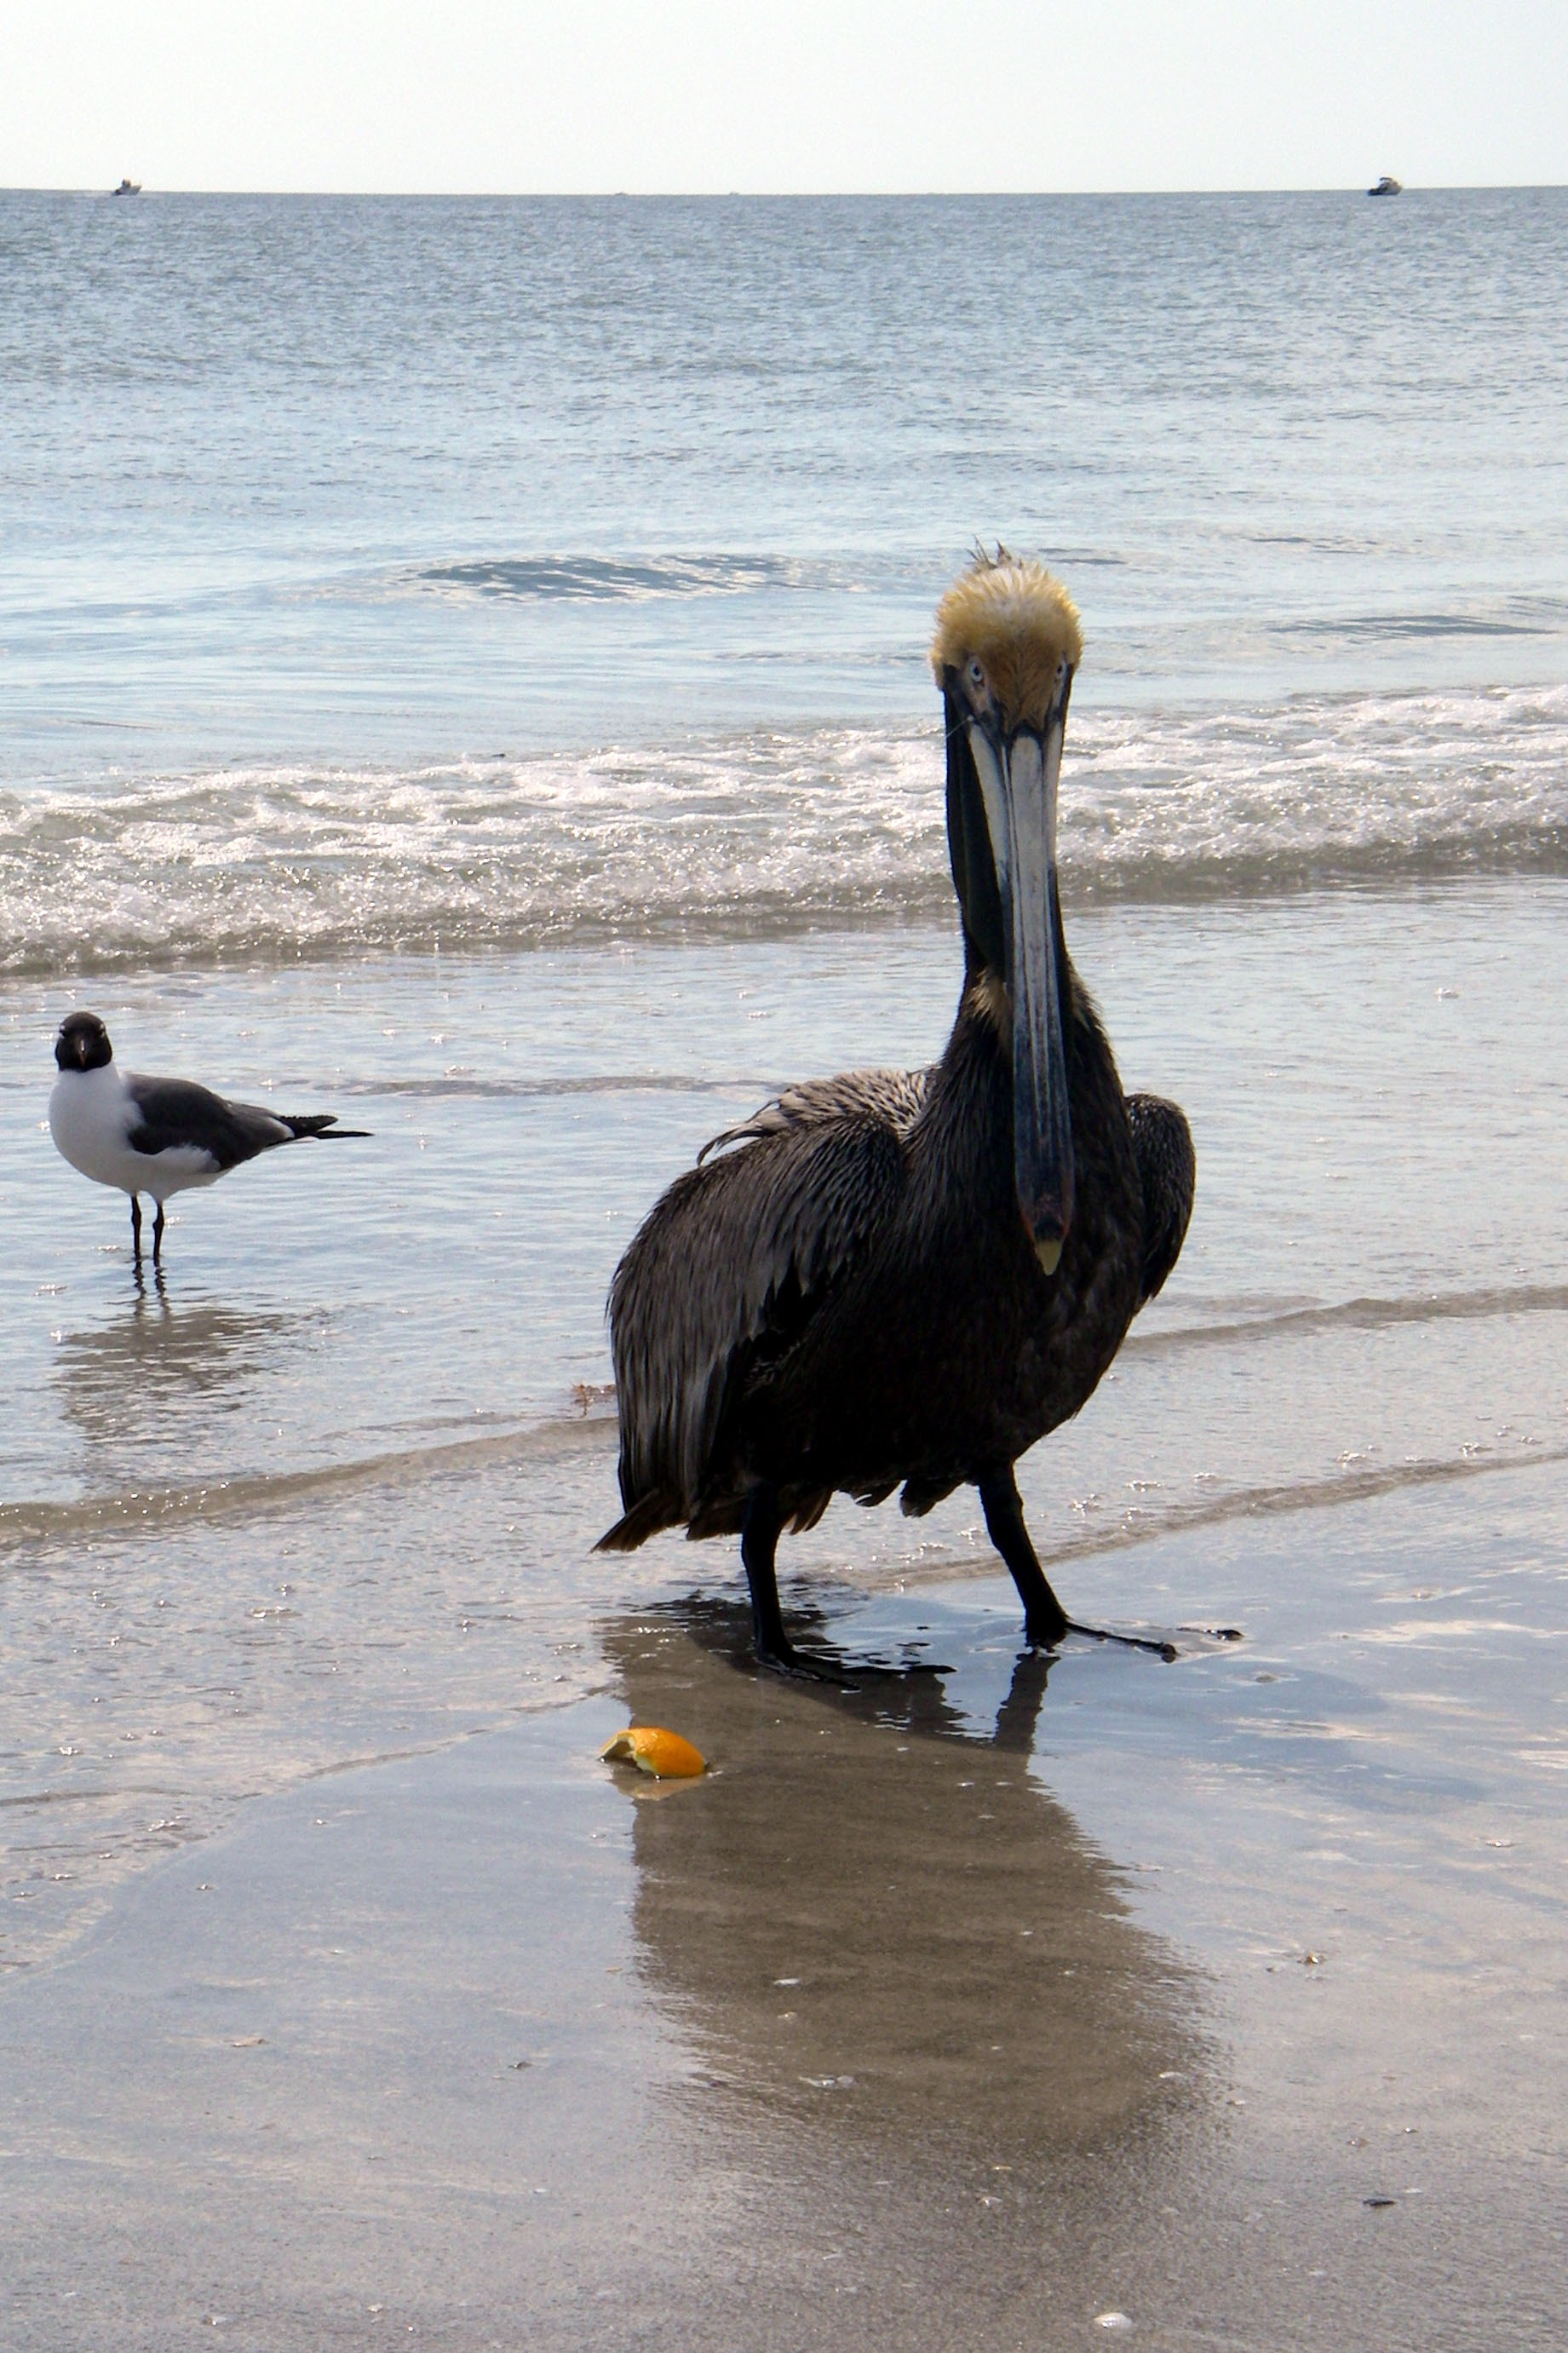
beach, sea, sand, ocean, bird, pelican, seabird, wildlife, beak, fauna, birds, vertebrate, caribbean, waterfowl, pelicans, pelecaniformes, beach bird, state bird, white pelican, brown pelican pelecanidae